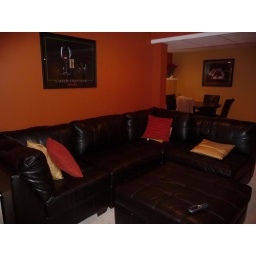
A look from the other side of the room showing the new sofa set and the game table in the background.